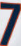
Number: 7